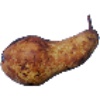
Label: pear_abate